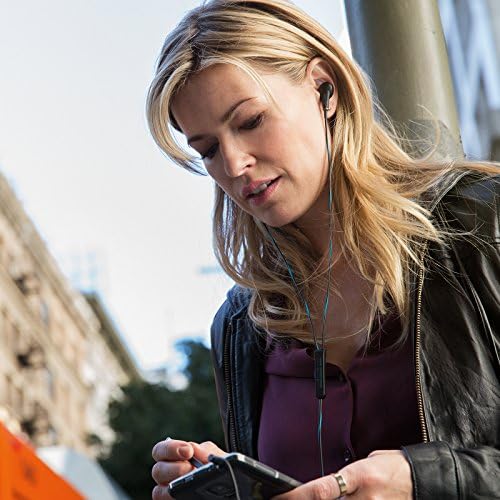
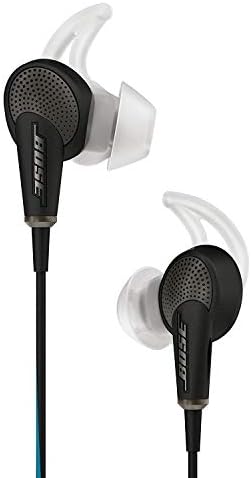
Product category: headphones
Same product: yes